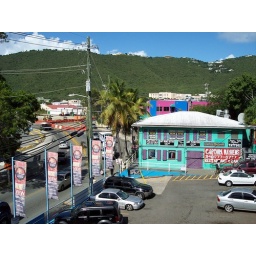
Looking down the street from the cable car platform in St. Thomas